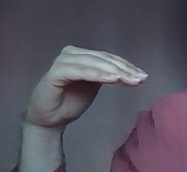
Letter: haa